Rhinorex

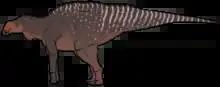
Life restoration

It is likely a close relative of "Gryposaurus", and indeed some have suggested that it falls within the genus "Gryposaurus", as the phylogenetic analysis indicates.